Haval H4

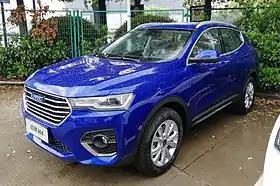

The Haval H4 is a compact crossover SUV produced by Great Wall Motor under the Haval marque from 2017 to 2020.